Kitchener South—Hespeler (provincial electoral district)

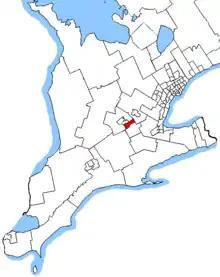
Kitchener South-Hespeler in relation to Southern Ontario ridings

Kitchener South—Hespeler is a provincial electoral district in Ontario, Canada. It was created in 2015 and has been represented in the Legislative Assembly of Ontario since the 42nd Ontario general election.